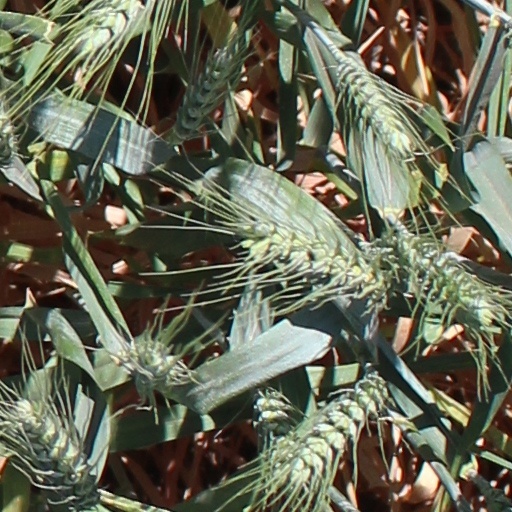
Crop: wheat